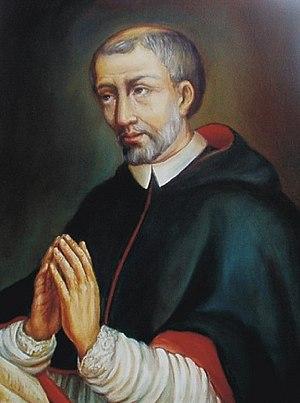
Dans la lignée de son prédécesseur Jean-Paul II, le pape Benoît XVI a continué - mais à un rythme plus lent - à canoniser, c'est-à-dire déclarer saint, des chrétiens et chrétiennes qui peuvent être considérés comme intercesseurs et modèles de vie évangélique. Durant les huit années de son pontificat, Benoît XVI a ainsi canonisé 44 saints.
Stanislas Kazimierczyk est un prêtre catholique polonais membre des chanoines réguliers du Latran et reconnu saint par l'Église catholique.